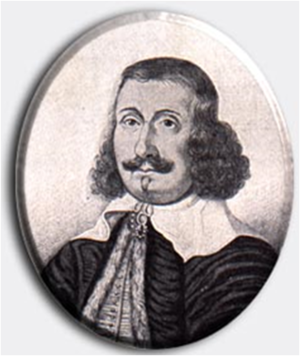
Francis Quarles, né le 8 mai 1592 – mort le 8 septembre 1644, est un poète anglais surtout connu pour ses livres d'emblèmes intitulés Emblems.